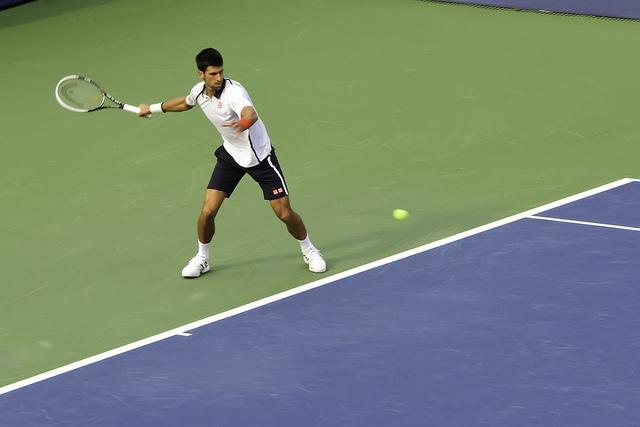
A man is playing tennis with a racket on the tennis court